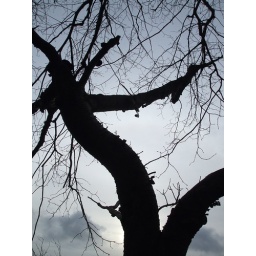
old, dead cherry tree. Branches from the horse chestnut that did for it, and above phone lines